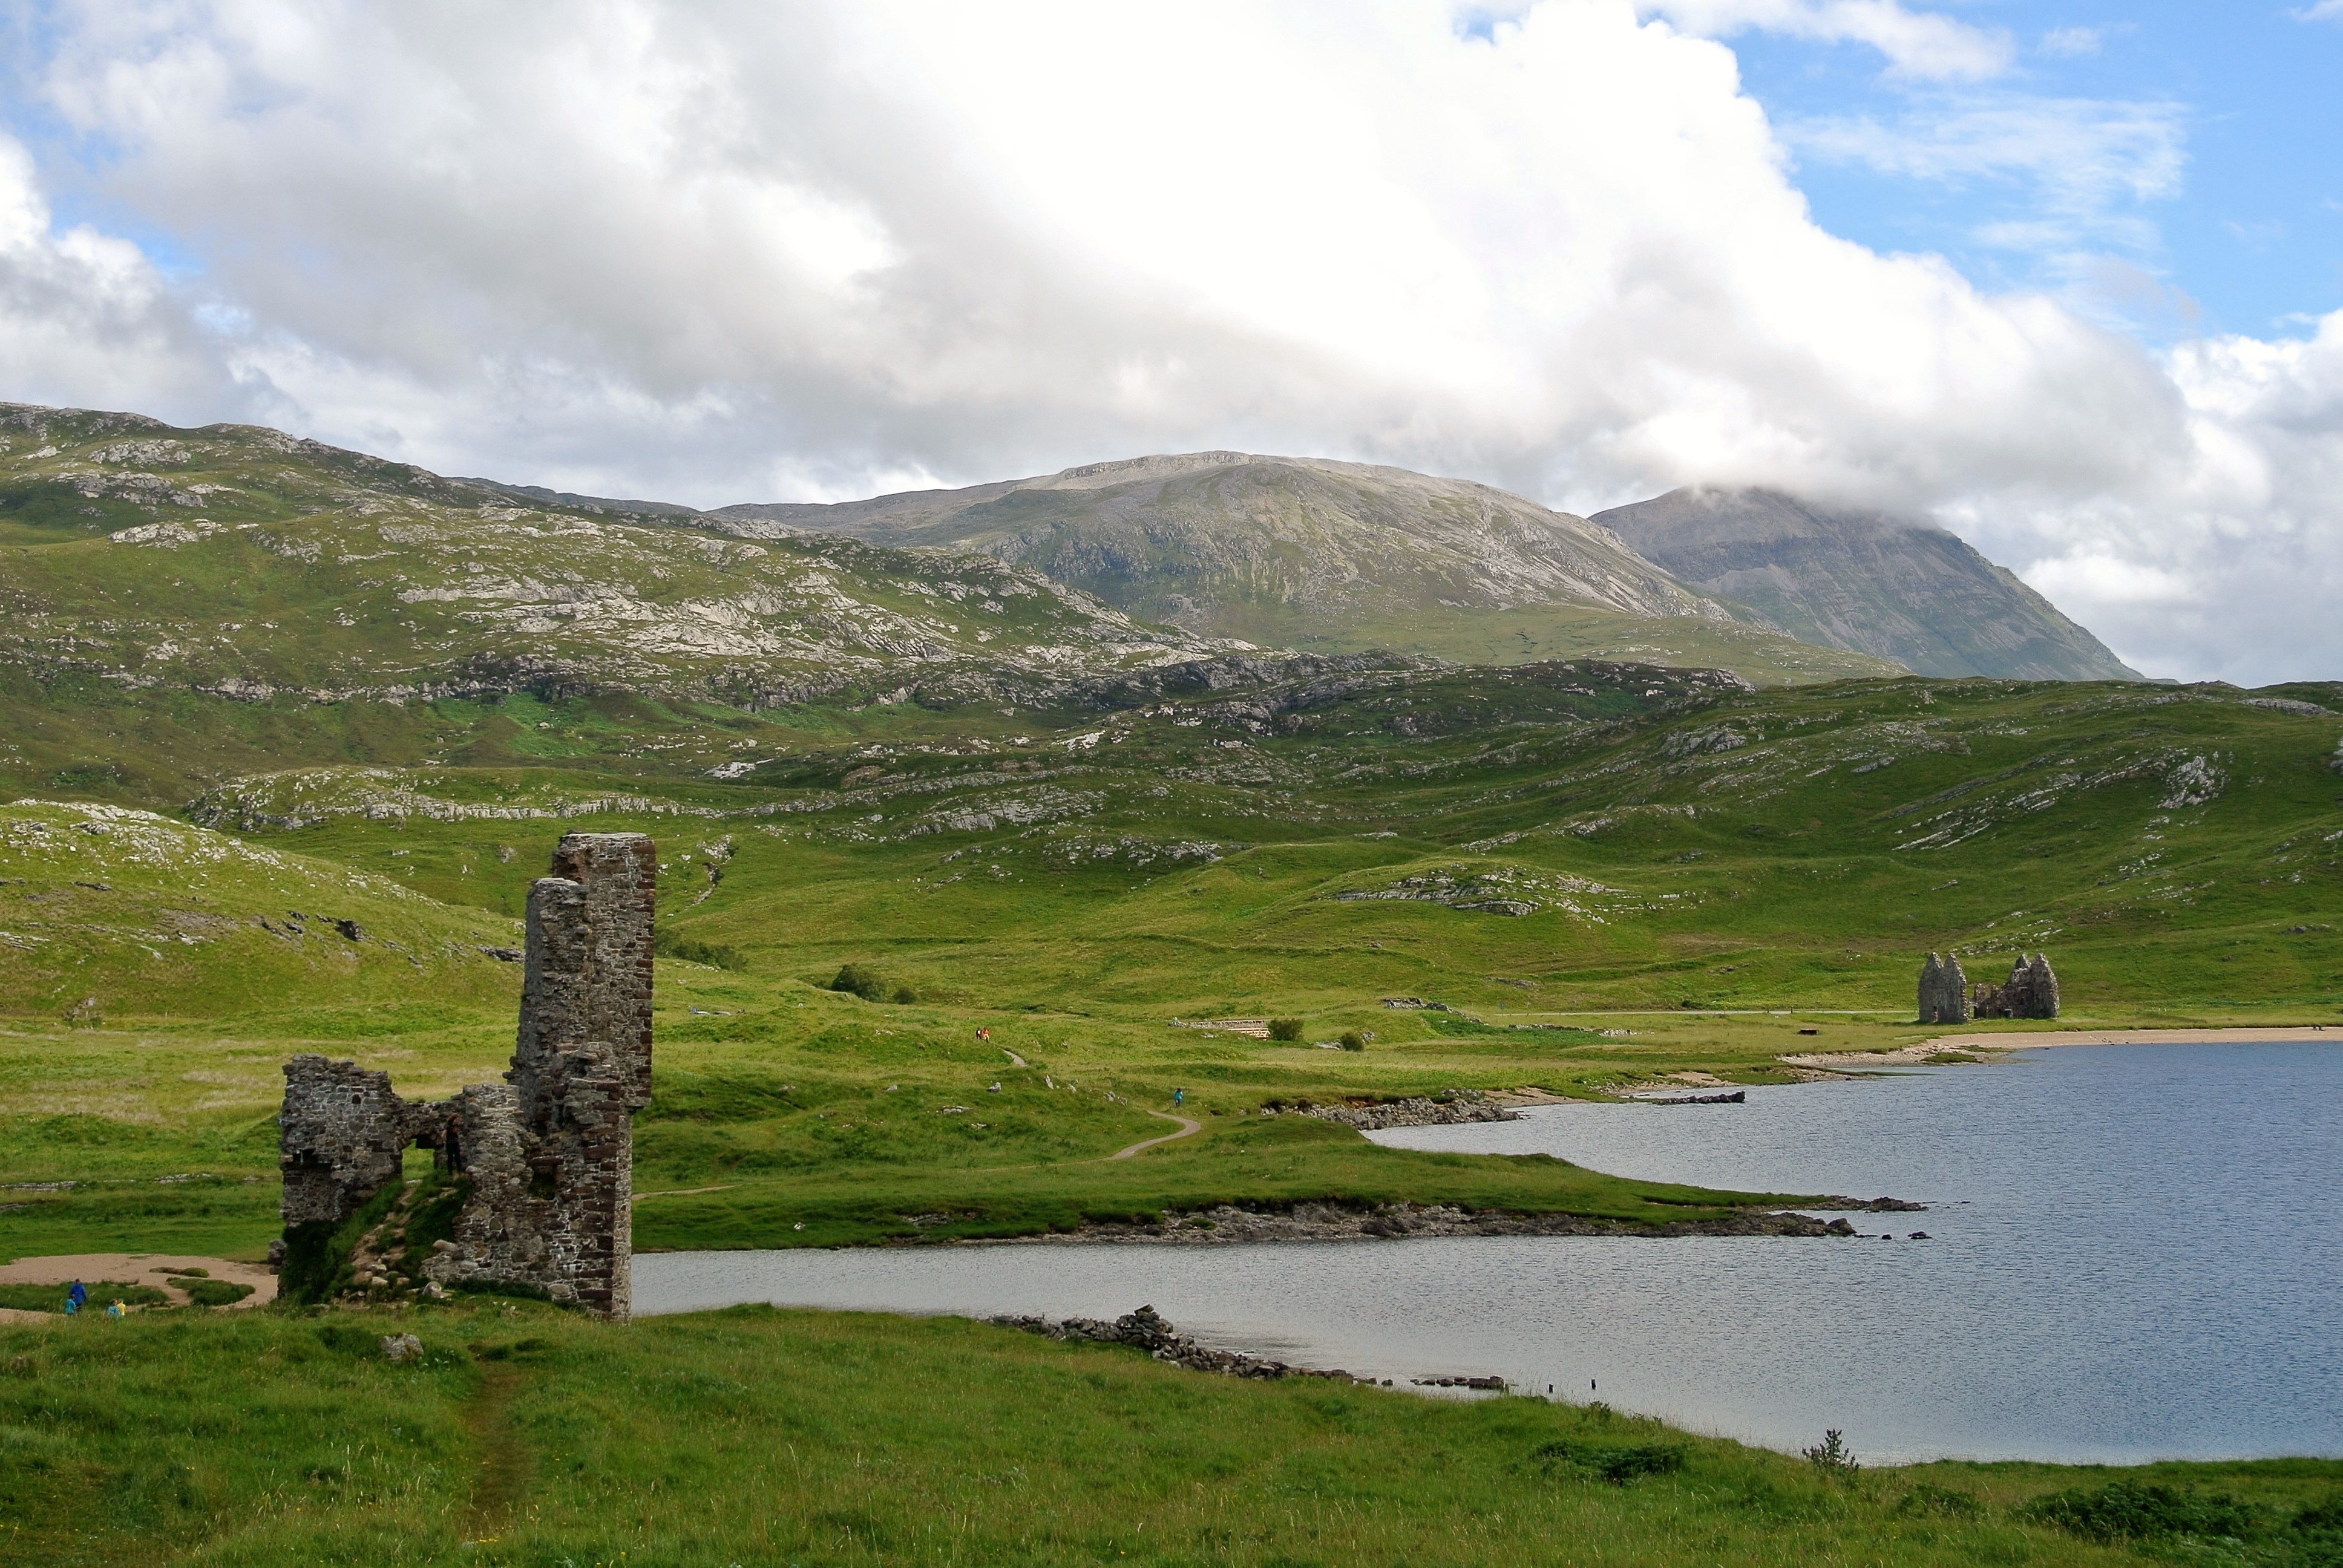
landscape, wilderness, mountain, cloud, meadow, hill, lake, valley, mountain range, tower, castle, reservoir, highland, fortress, alps, ruins, plateau, scotland, scottish, fell, loch, highlands, rural area, landform, lake district, ardvreck, geographical feature, mountainous landforms